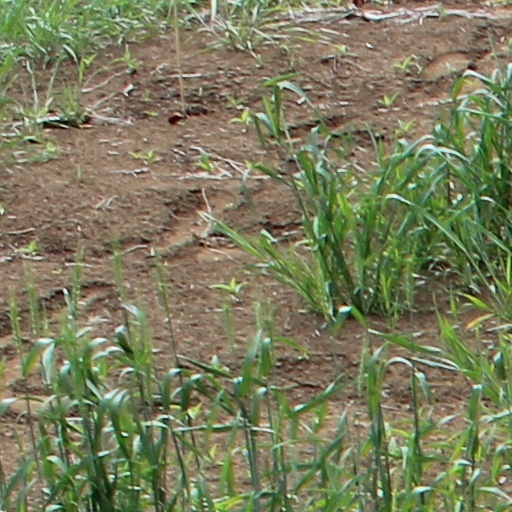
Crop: wheat